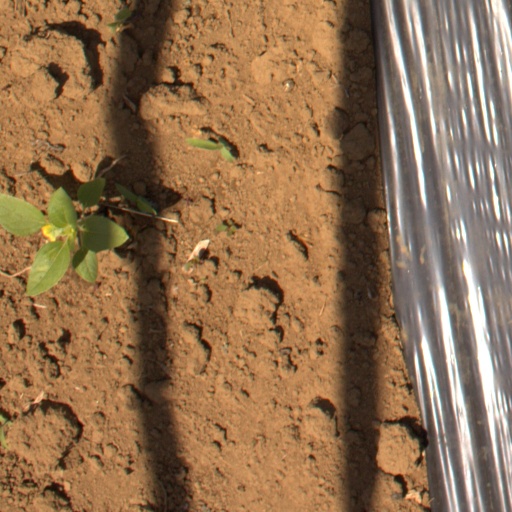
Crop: Jerusalem artichoke